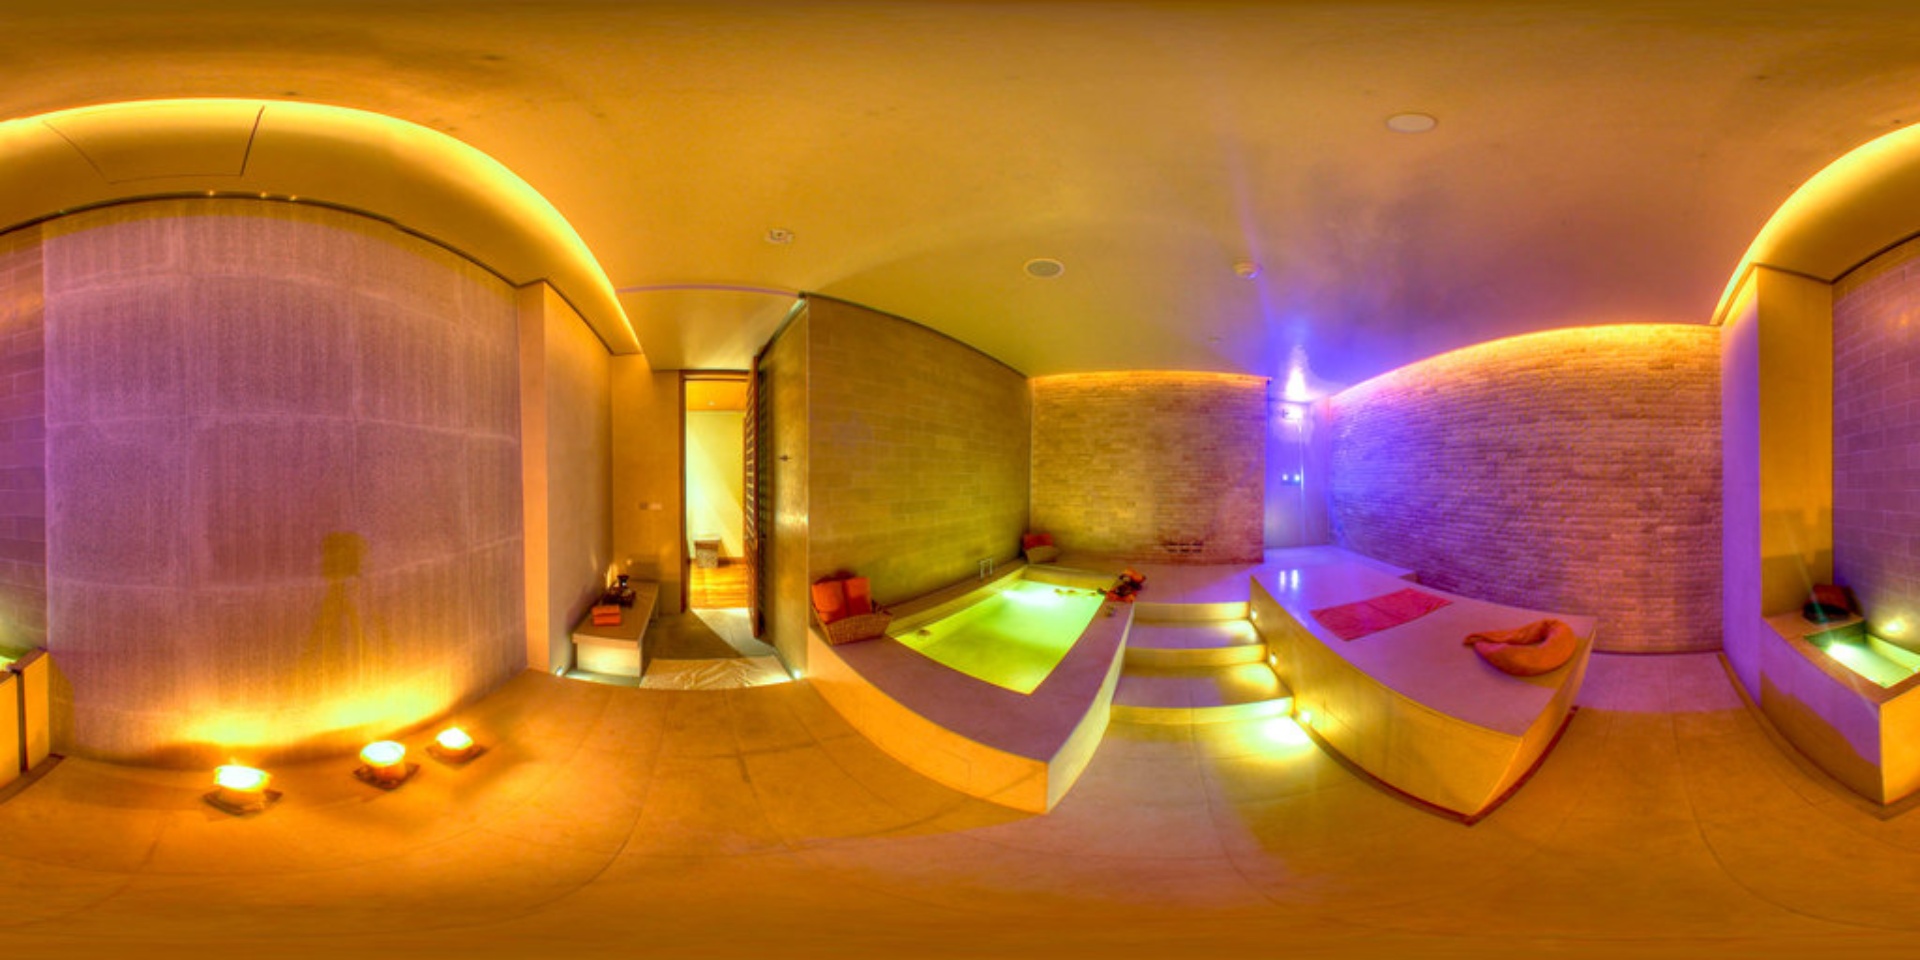
Referred object: the red cushion on the bench

Referred object: the green illuminated pool